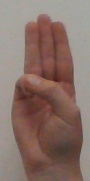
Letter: thaa